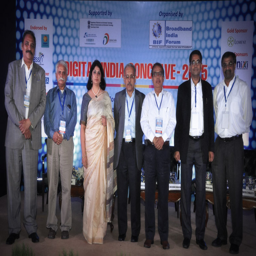
person being presented award --